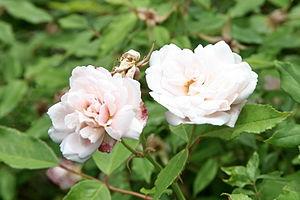
Rosa ×odorata est une espèce hybride de rosiers, classée dans la section des Chinenses.